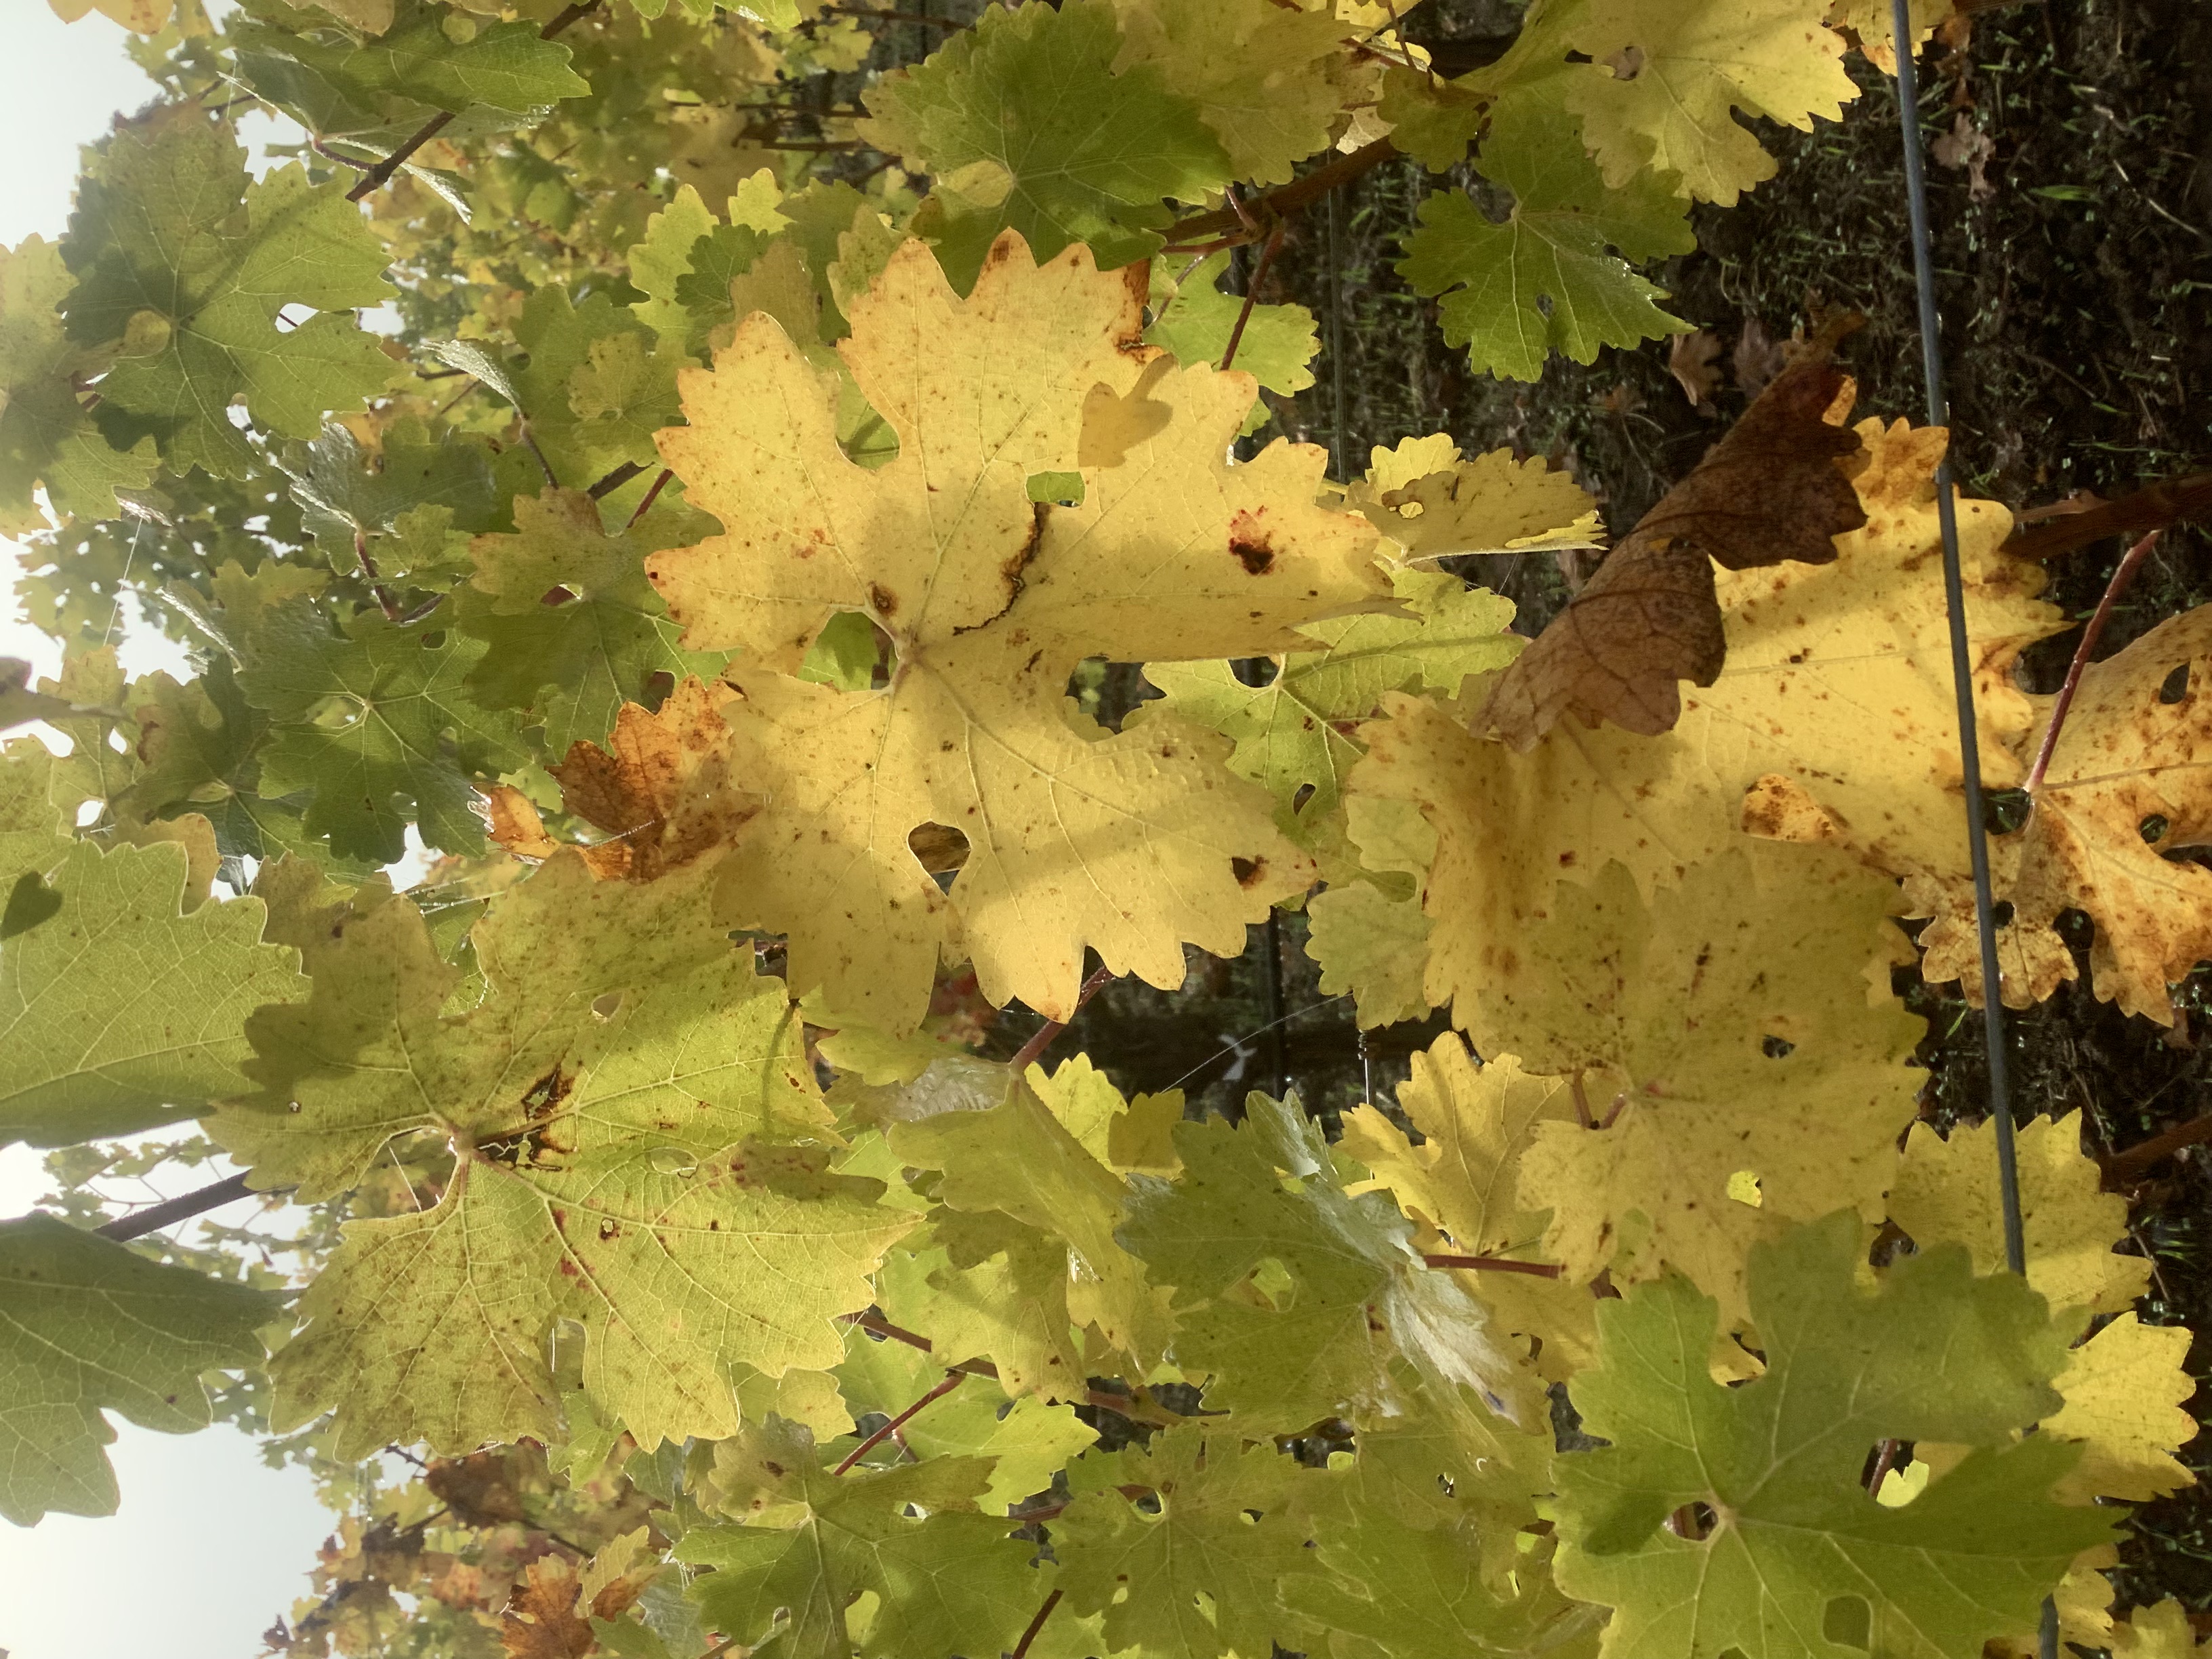
Label: No Virus